Laboratory mouse

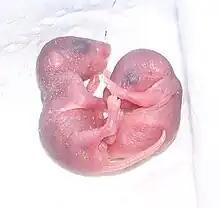
1-day-old pups

Breeding onset occurs at about 50 days of age in both females and males, although females may have their first estrus at 25–40 days. Mice are polyestrous and breed year round; ovulation is spontaneous. The duration of the estrous cycle is 4–5 days and lasts about 12 hours, occurring in the evening. Vaginal smears are useful in timed matings to determine the stage of the estrous cycle. Mating can be confirmed by the presence of a copulatory plug in the vagina up to 24 hours post-copulation. The presence of sperm on a vaginal smear is also a reliable indicator of mating.